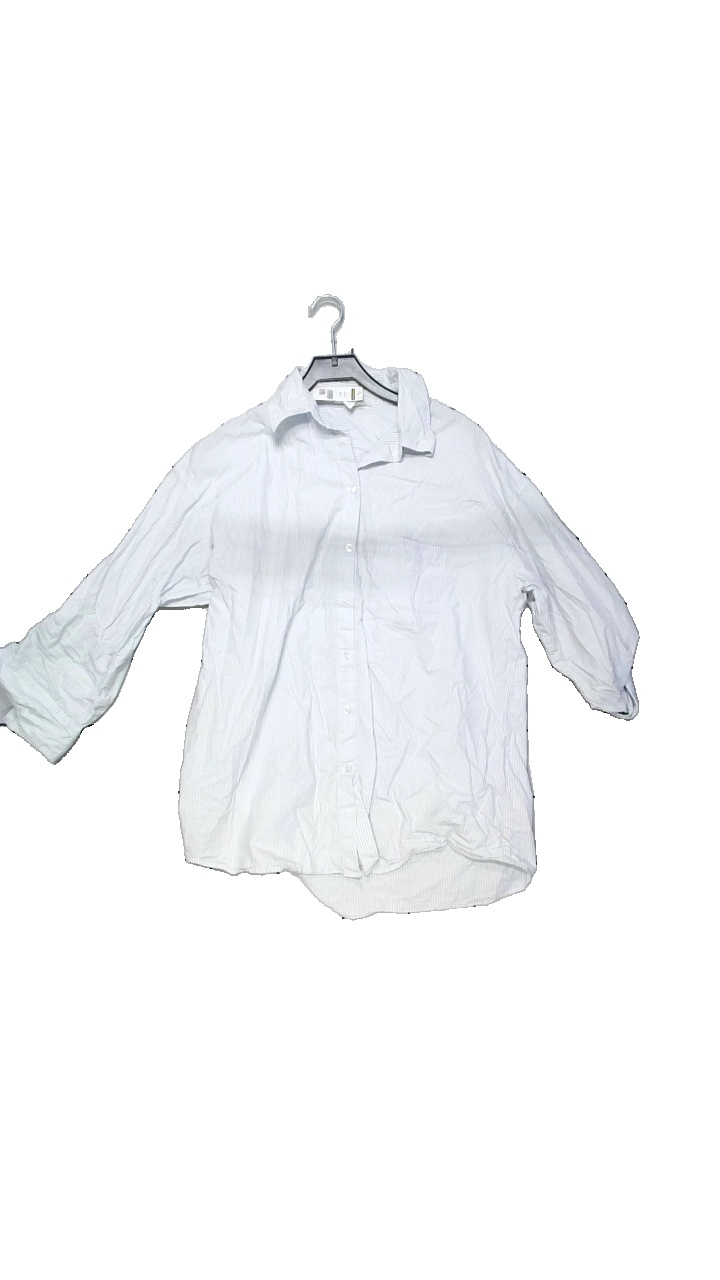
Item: Blouse (Ladies)
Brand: H&m
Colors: Blue, White
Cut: Regular, Loose
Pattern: Striped
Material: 100% cotton
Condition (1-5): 4
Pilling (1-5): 4
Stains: Minor
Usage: Reuse
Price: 50-100